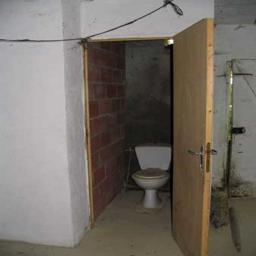
A white toilet sitting up against a brick wall.
A toilet sitting in a room with a brick wall.
A toilet is in a closed off space in a dirty room.
This is a nasty bathroom located in an undisclosed area.
The door to a small bathroom stall is opened.